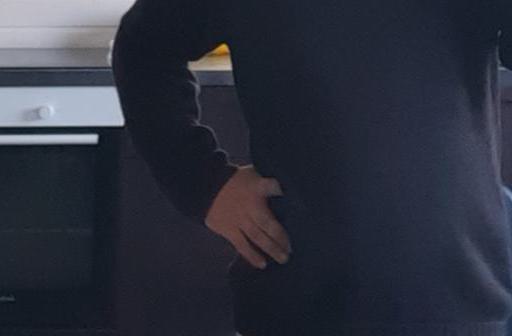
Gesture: no_gesture